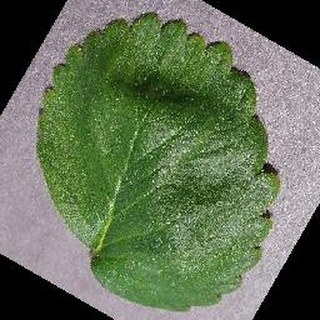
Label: healthy_strawberry